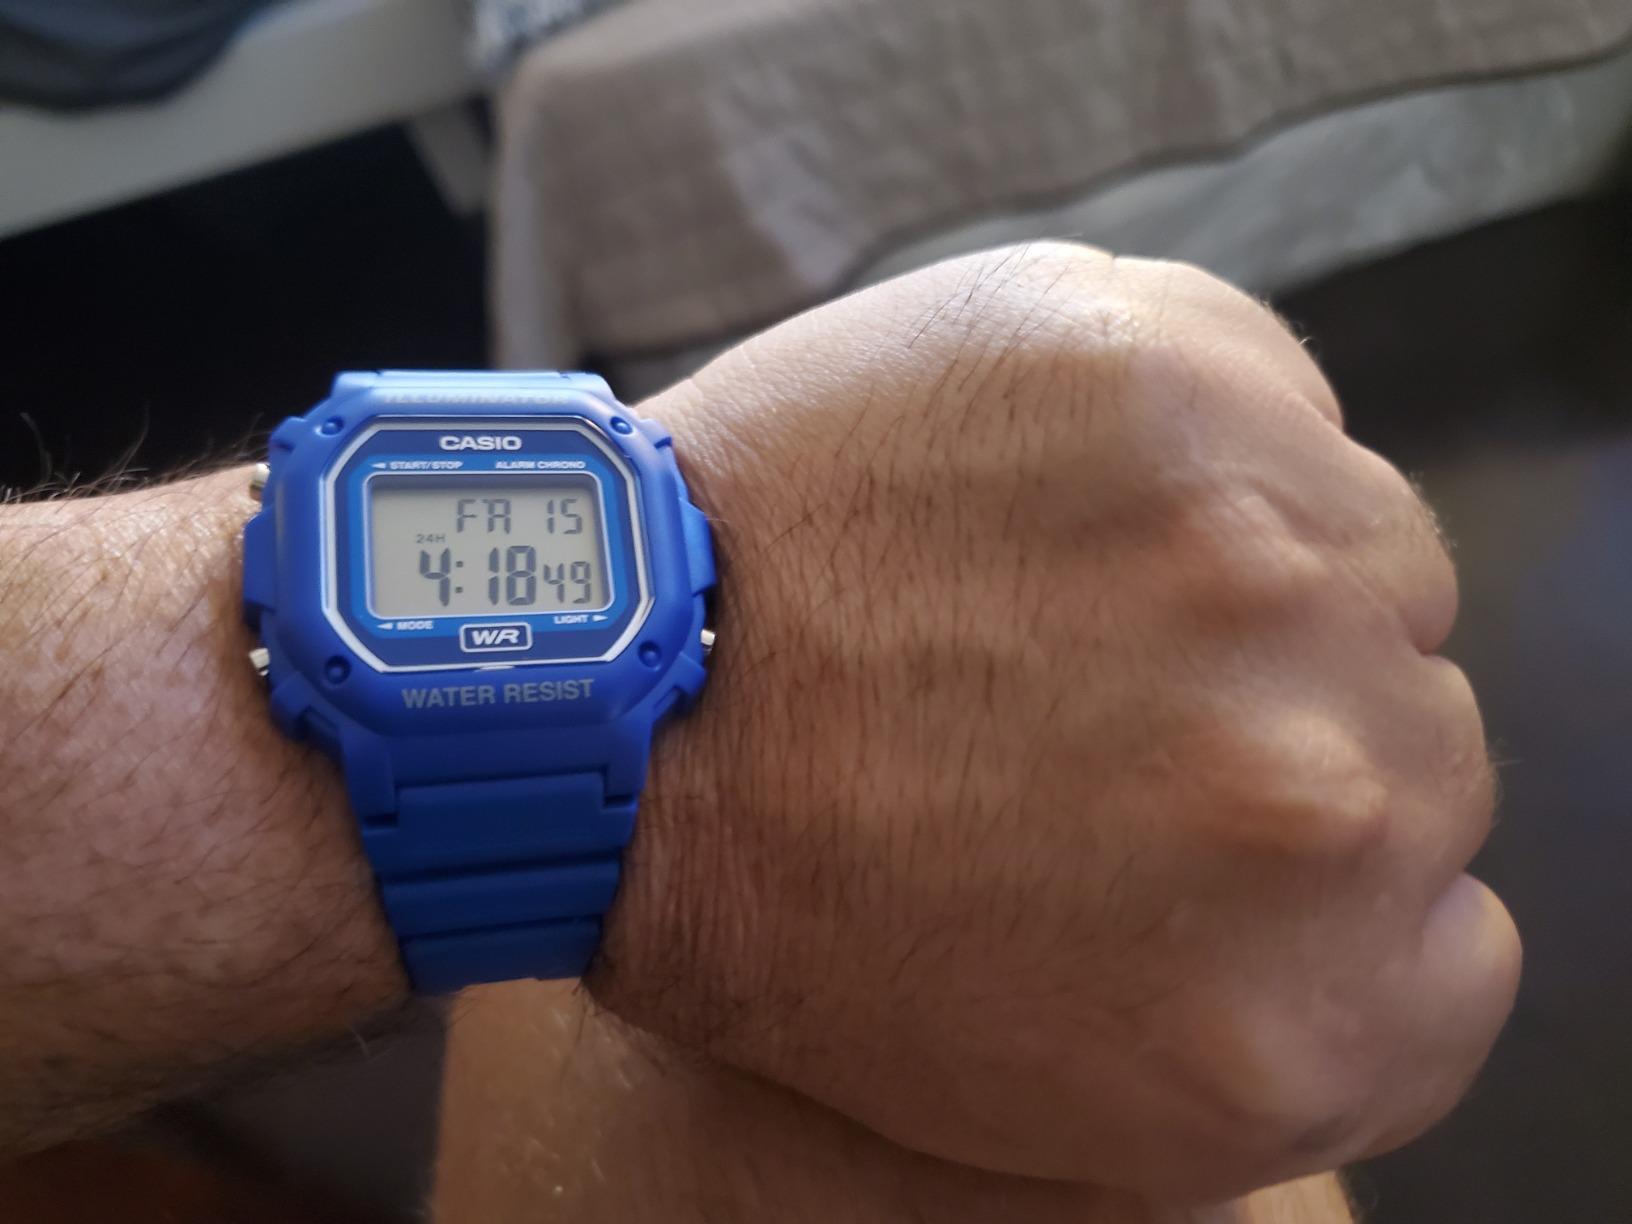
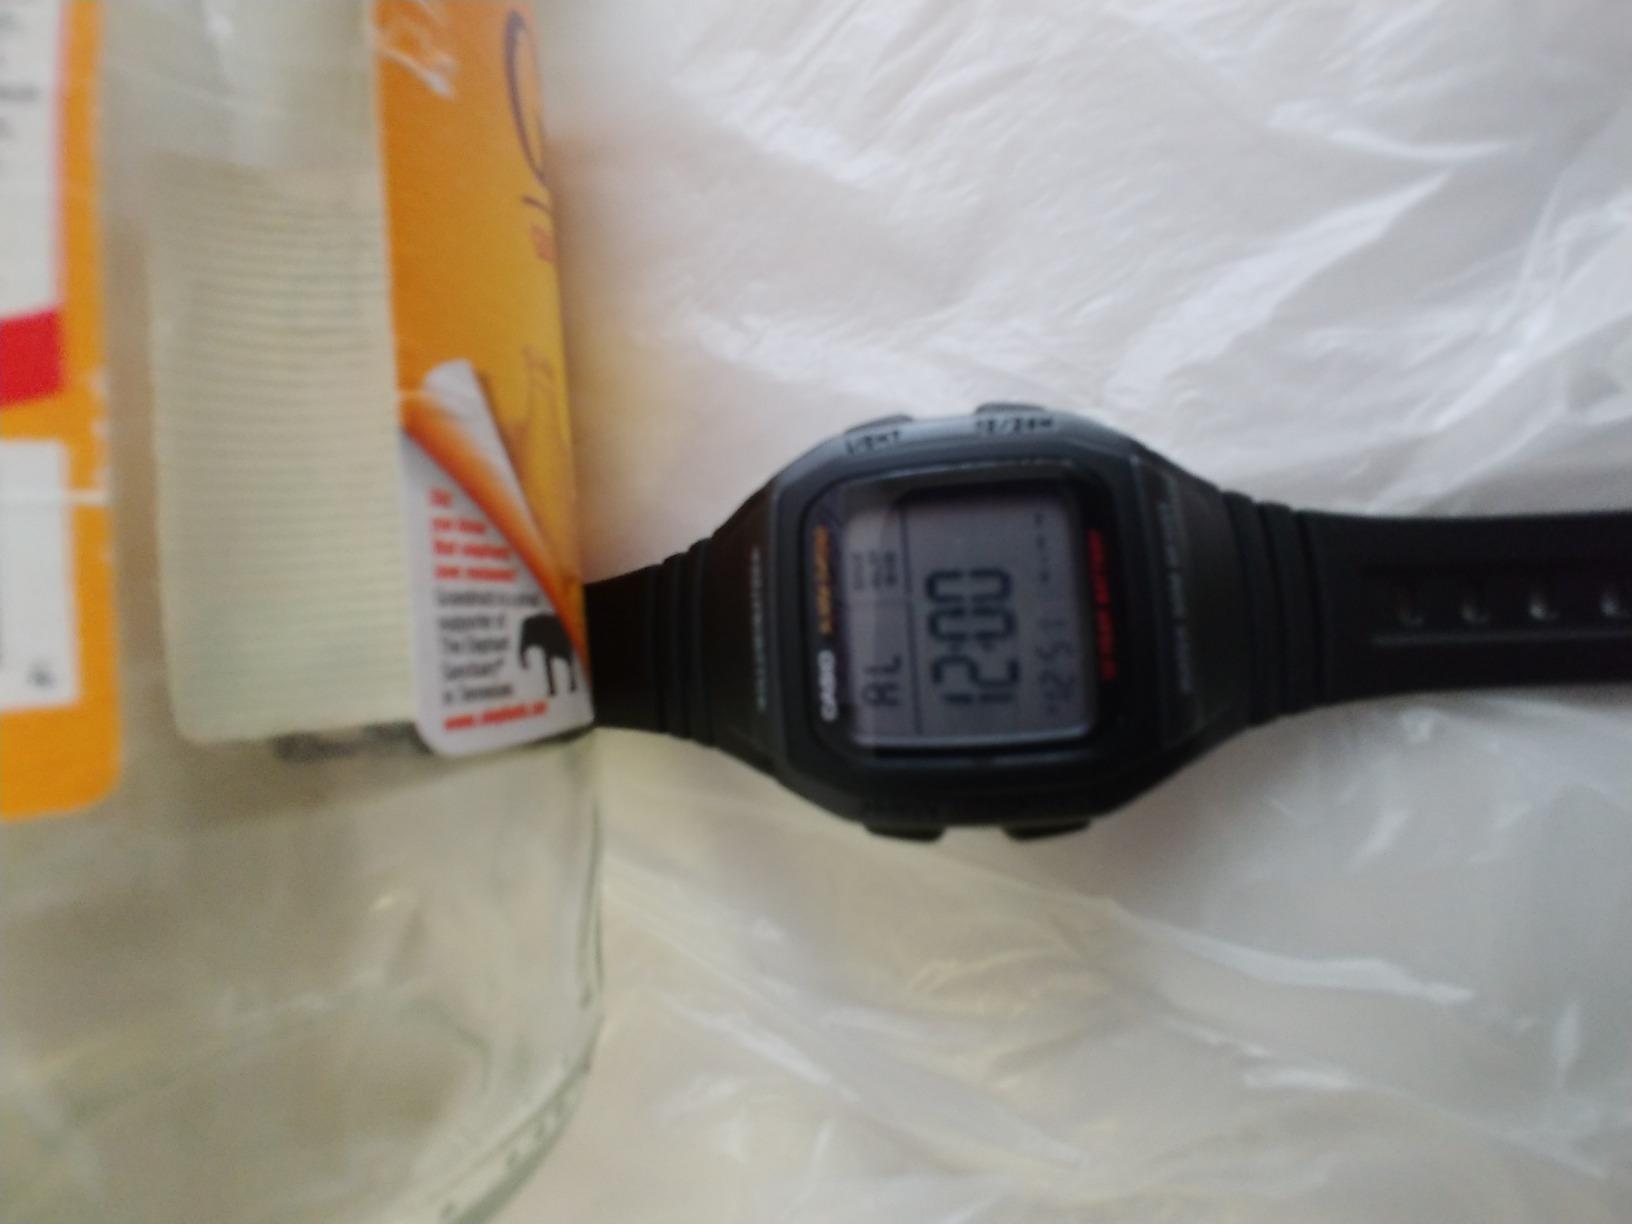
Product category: accessories_watch
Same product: no